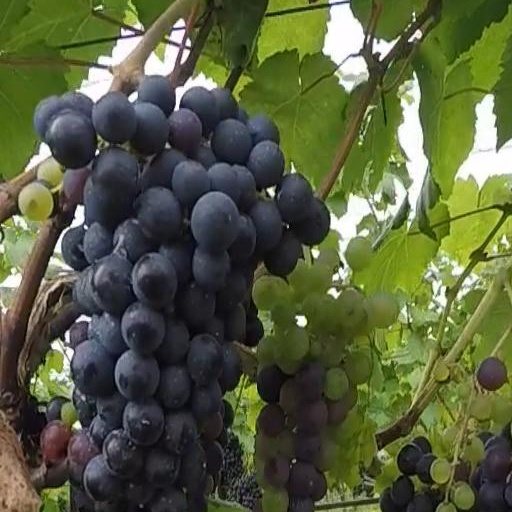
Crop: grape